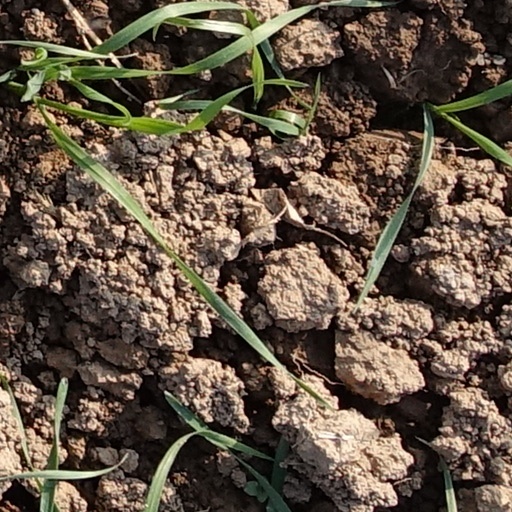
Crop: wheat